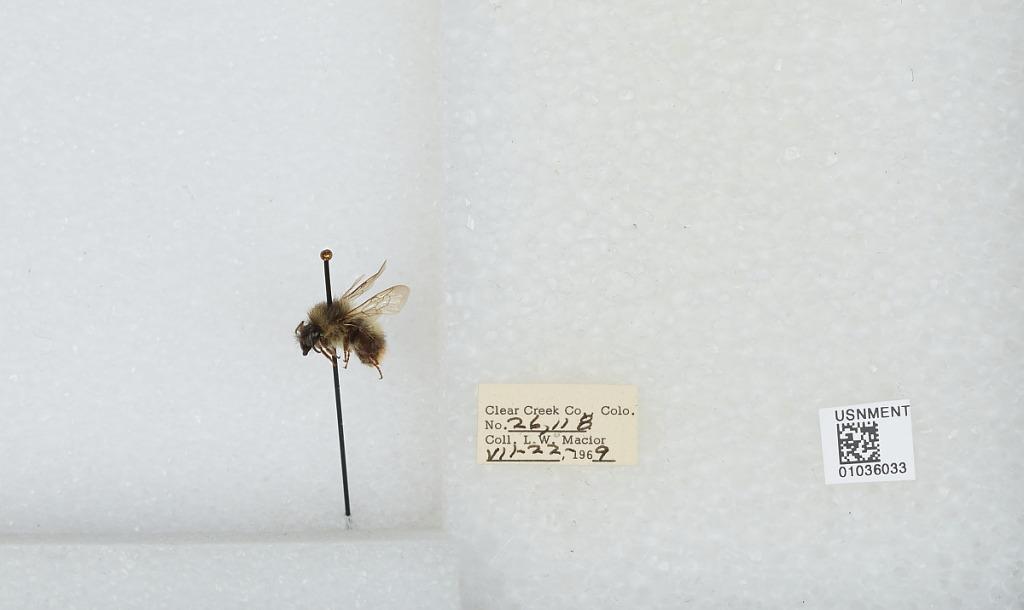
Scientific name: Bombus (Pyrobombus) mixtus Cresson
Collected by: L. Macior
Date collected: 1969-7-22
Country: United States
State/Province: Colorado
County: Clear Creek
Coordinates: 39.6958, -105.725